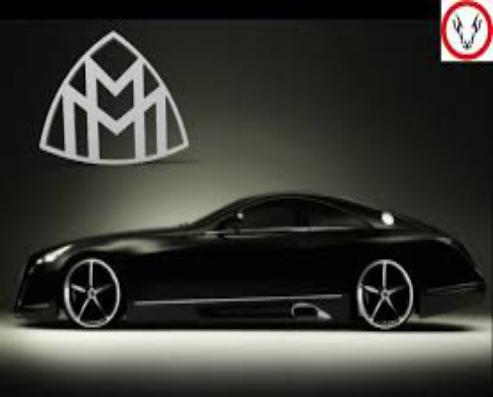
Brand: maybach-2
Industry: Transportation